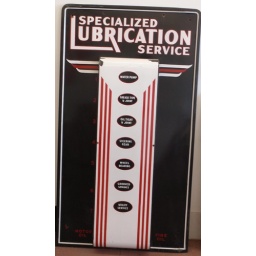
Old service related sign that you would see in the car dealerships many years ago